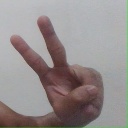
अक्षर: ऐ